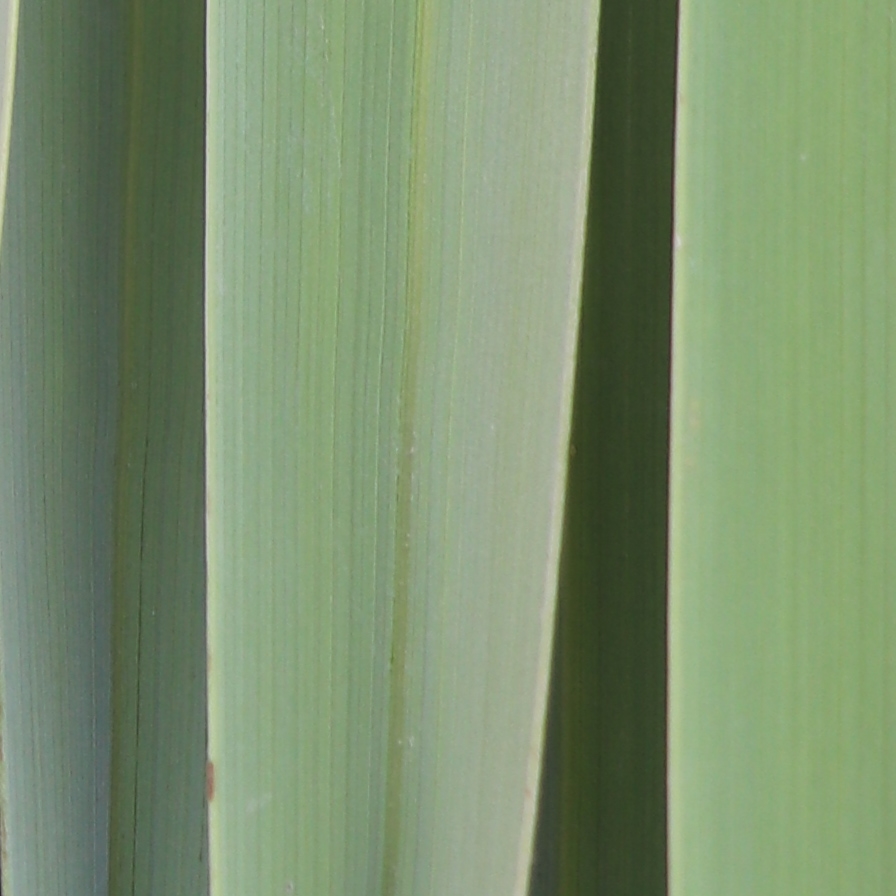
Label: Healthy